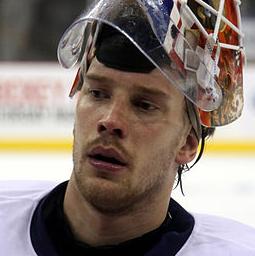
Age: 23